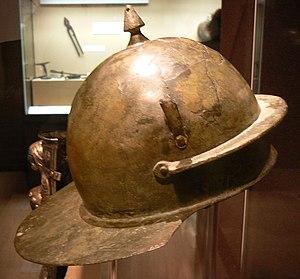
Casque de légionnaire au musée de Haguenau
Le casque romain est un élément très représentatif de la légion. Celui-ci est le produit d'une sélection et d'une évolution qui accompagne l'évolution de l'art militaire romain.
Le Musée historique de Haguenau est un musée situé dans la ville éponyme du département du Bas-Rhin.
La légion — legio, du verbe legere, lever — est l'unité de base de l'armée romaine de l'époque de la Rome antique jusqu'à la fin de l'Empire romain.